Konstantin Vialov

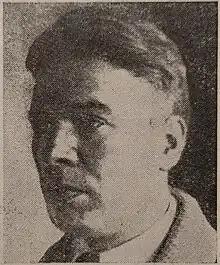
Konstantin Aleksandrovich Vialov

Konstantin Aleksandrovich Vialov (1900–1976) was a 20th-century Russian artist.